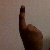
The image shows a hand gesture representing the number 1 in Indian Sign Language.